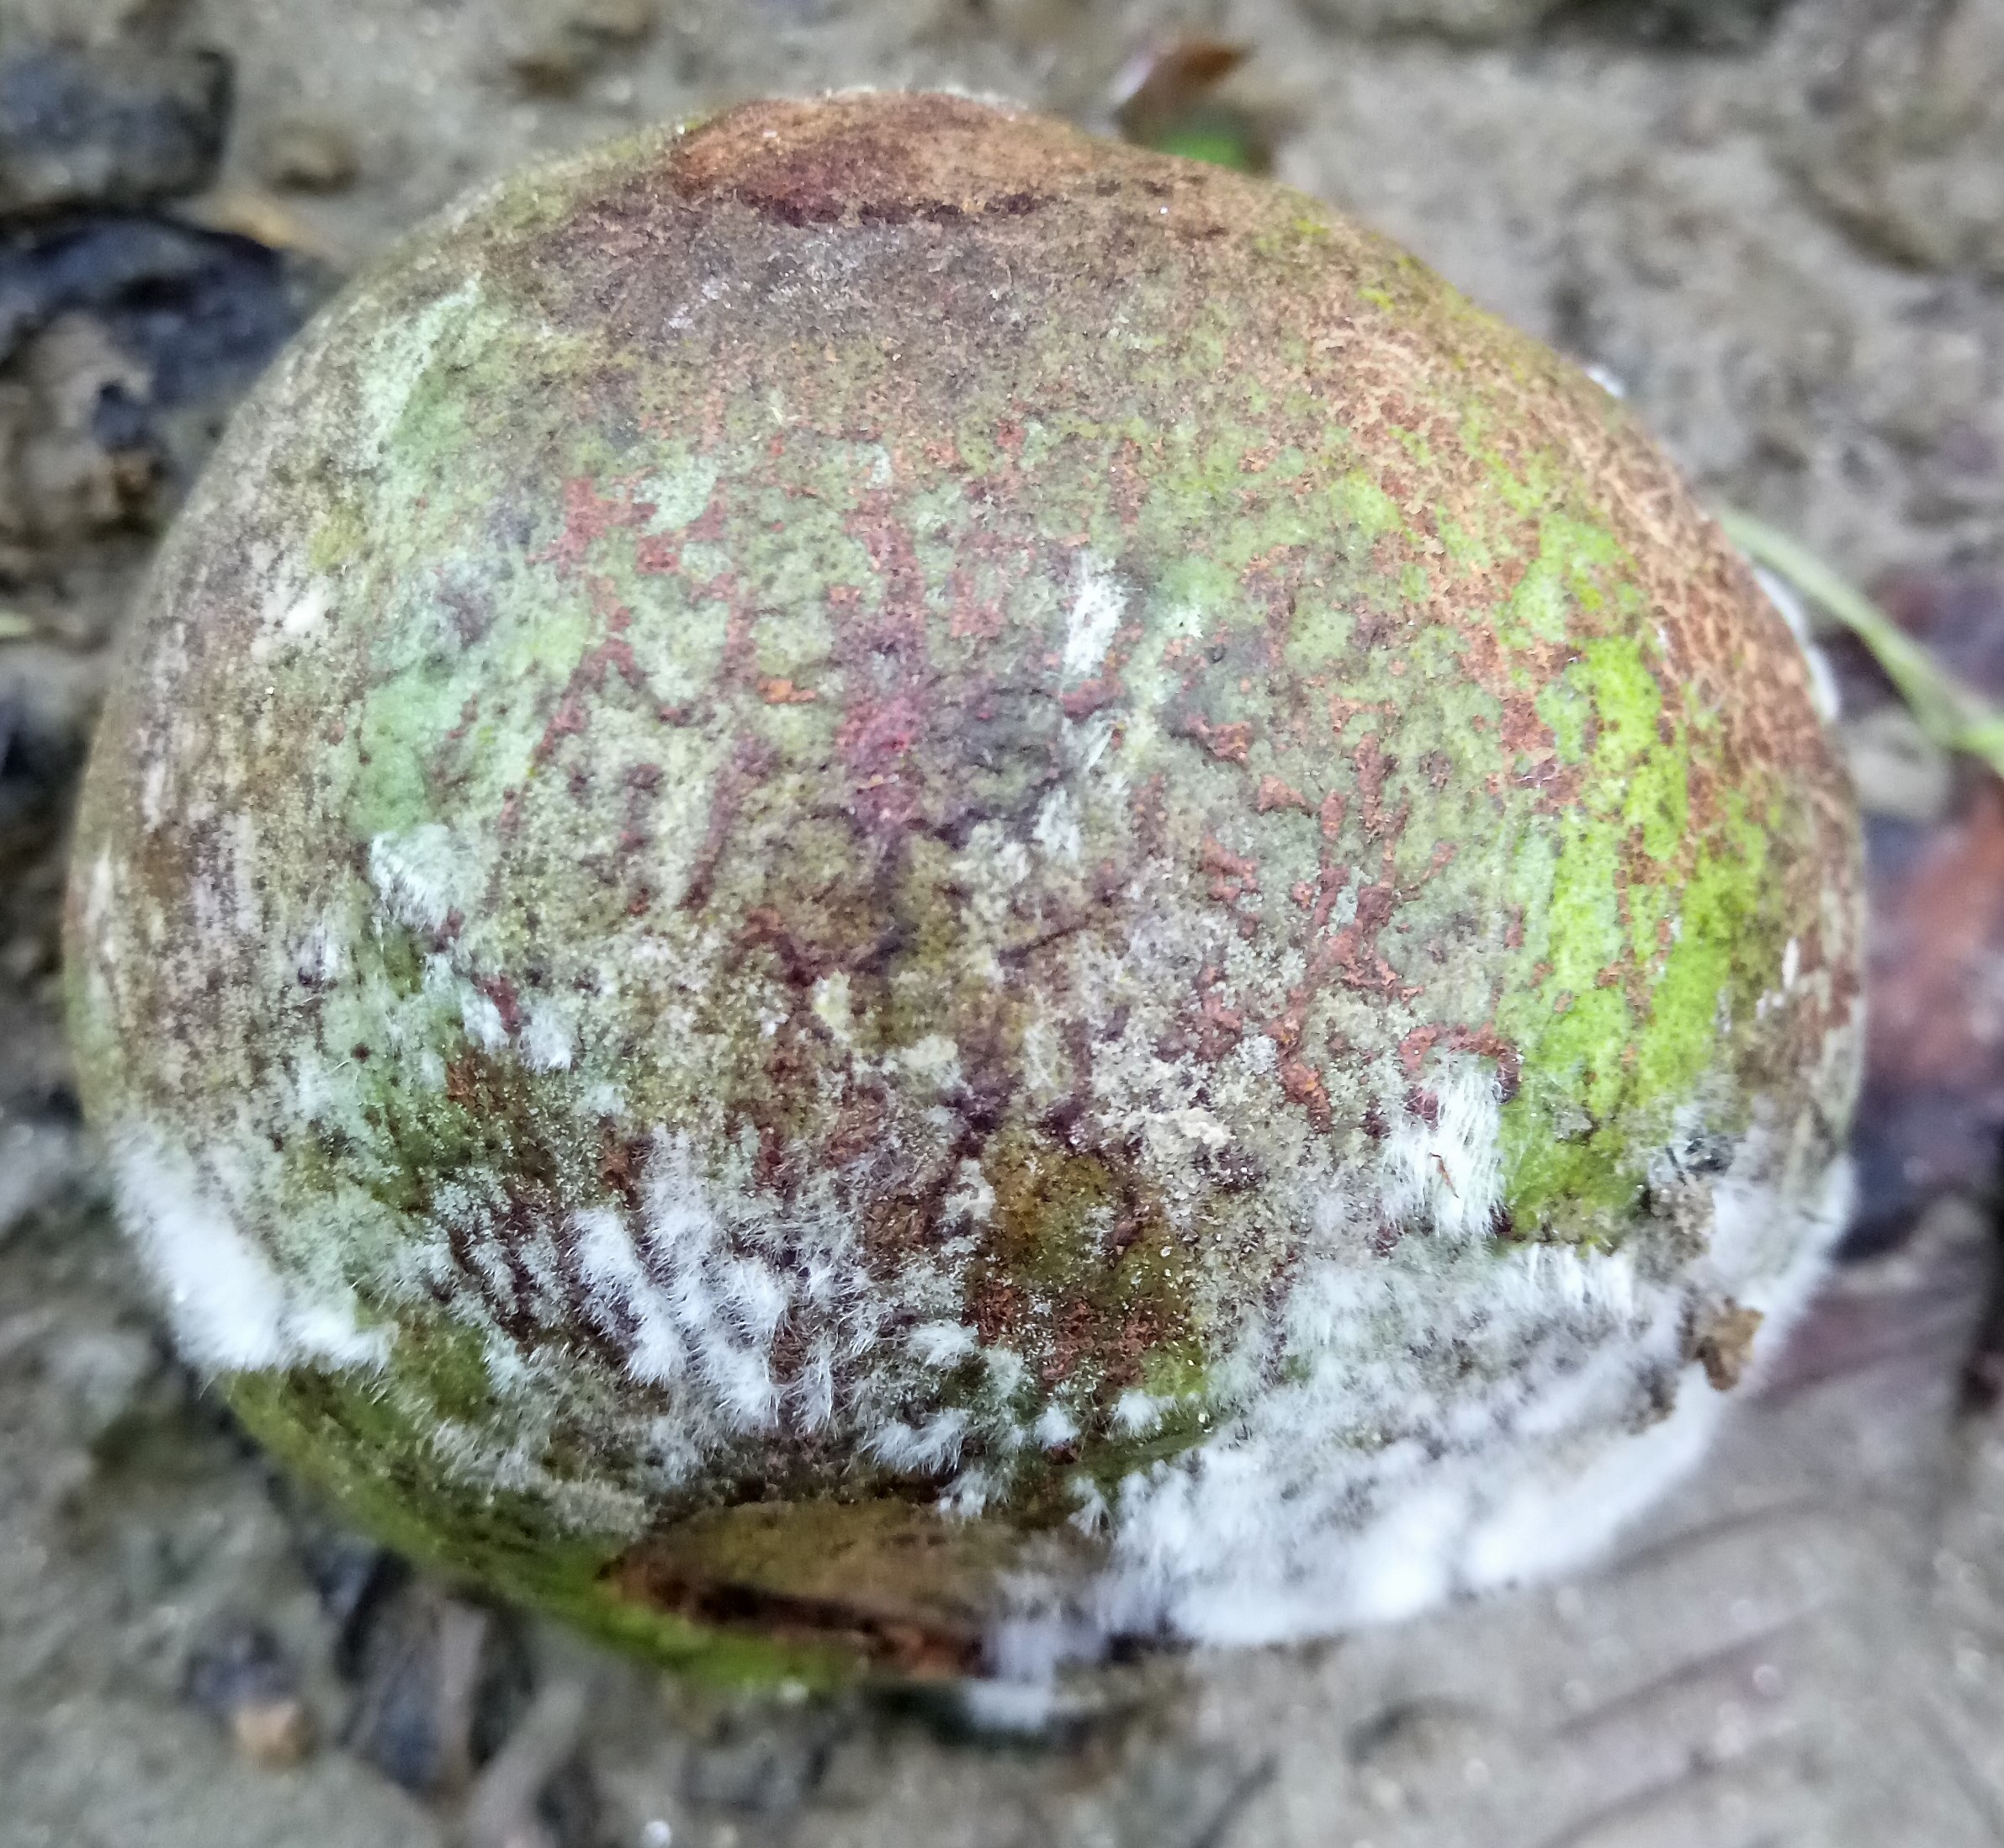
Label: Phytopthora